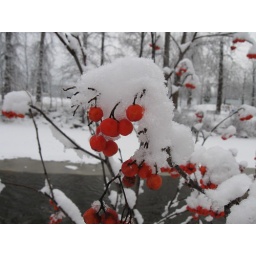
A closer look at the fruits on the unknown fruit tree; picture taken in Quesnel, BC during winter '08